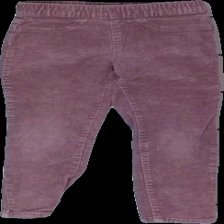
View: front
Type: Trousers
Category: Children
Brand: H&M
Colors: Pink
Material: 100% cotton
Cut: Regular
Size: 110
Season: All
Stains: Minor
Price range: 50-100
Recommended usage: Reuse